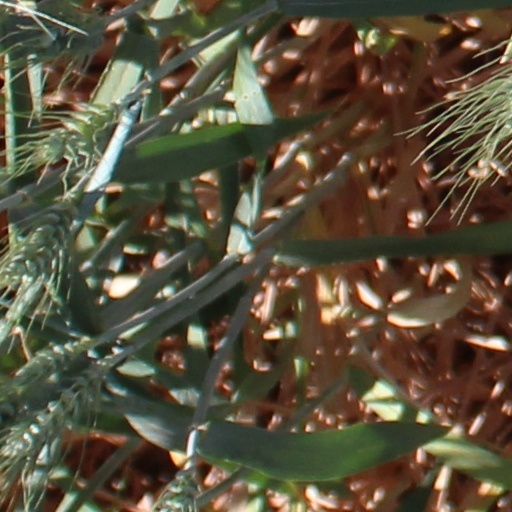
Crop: wheat